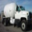
Label: truck